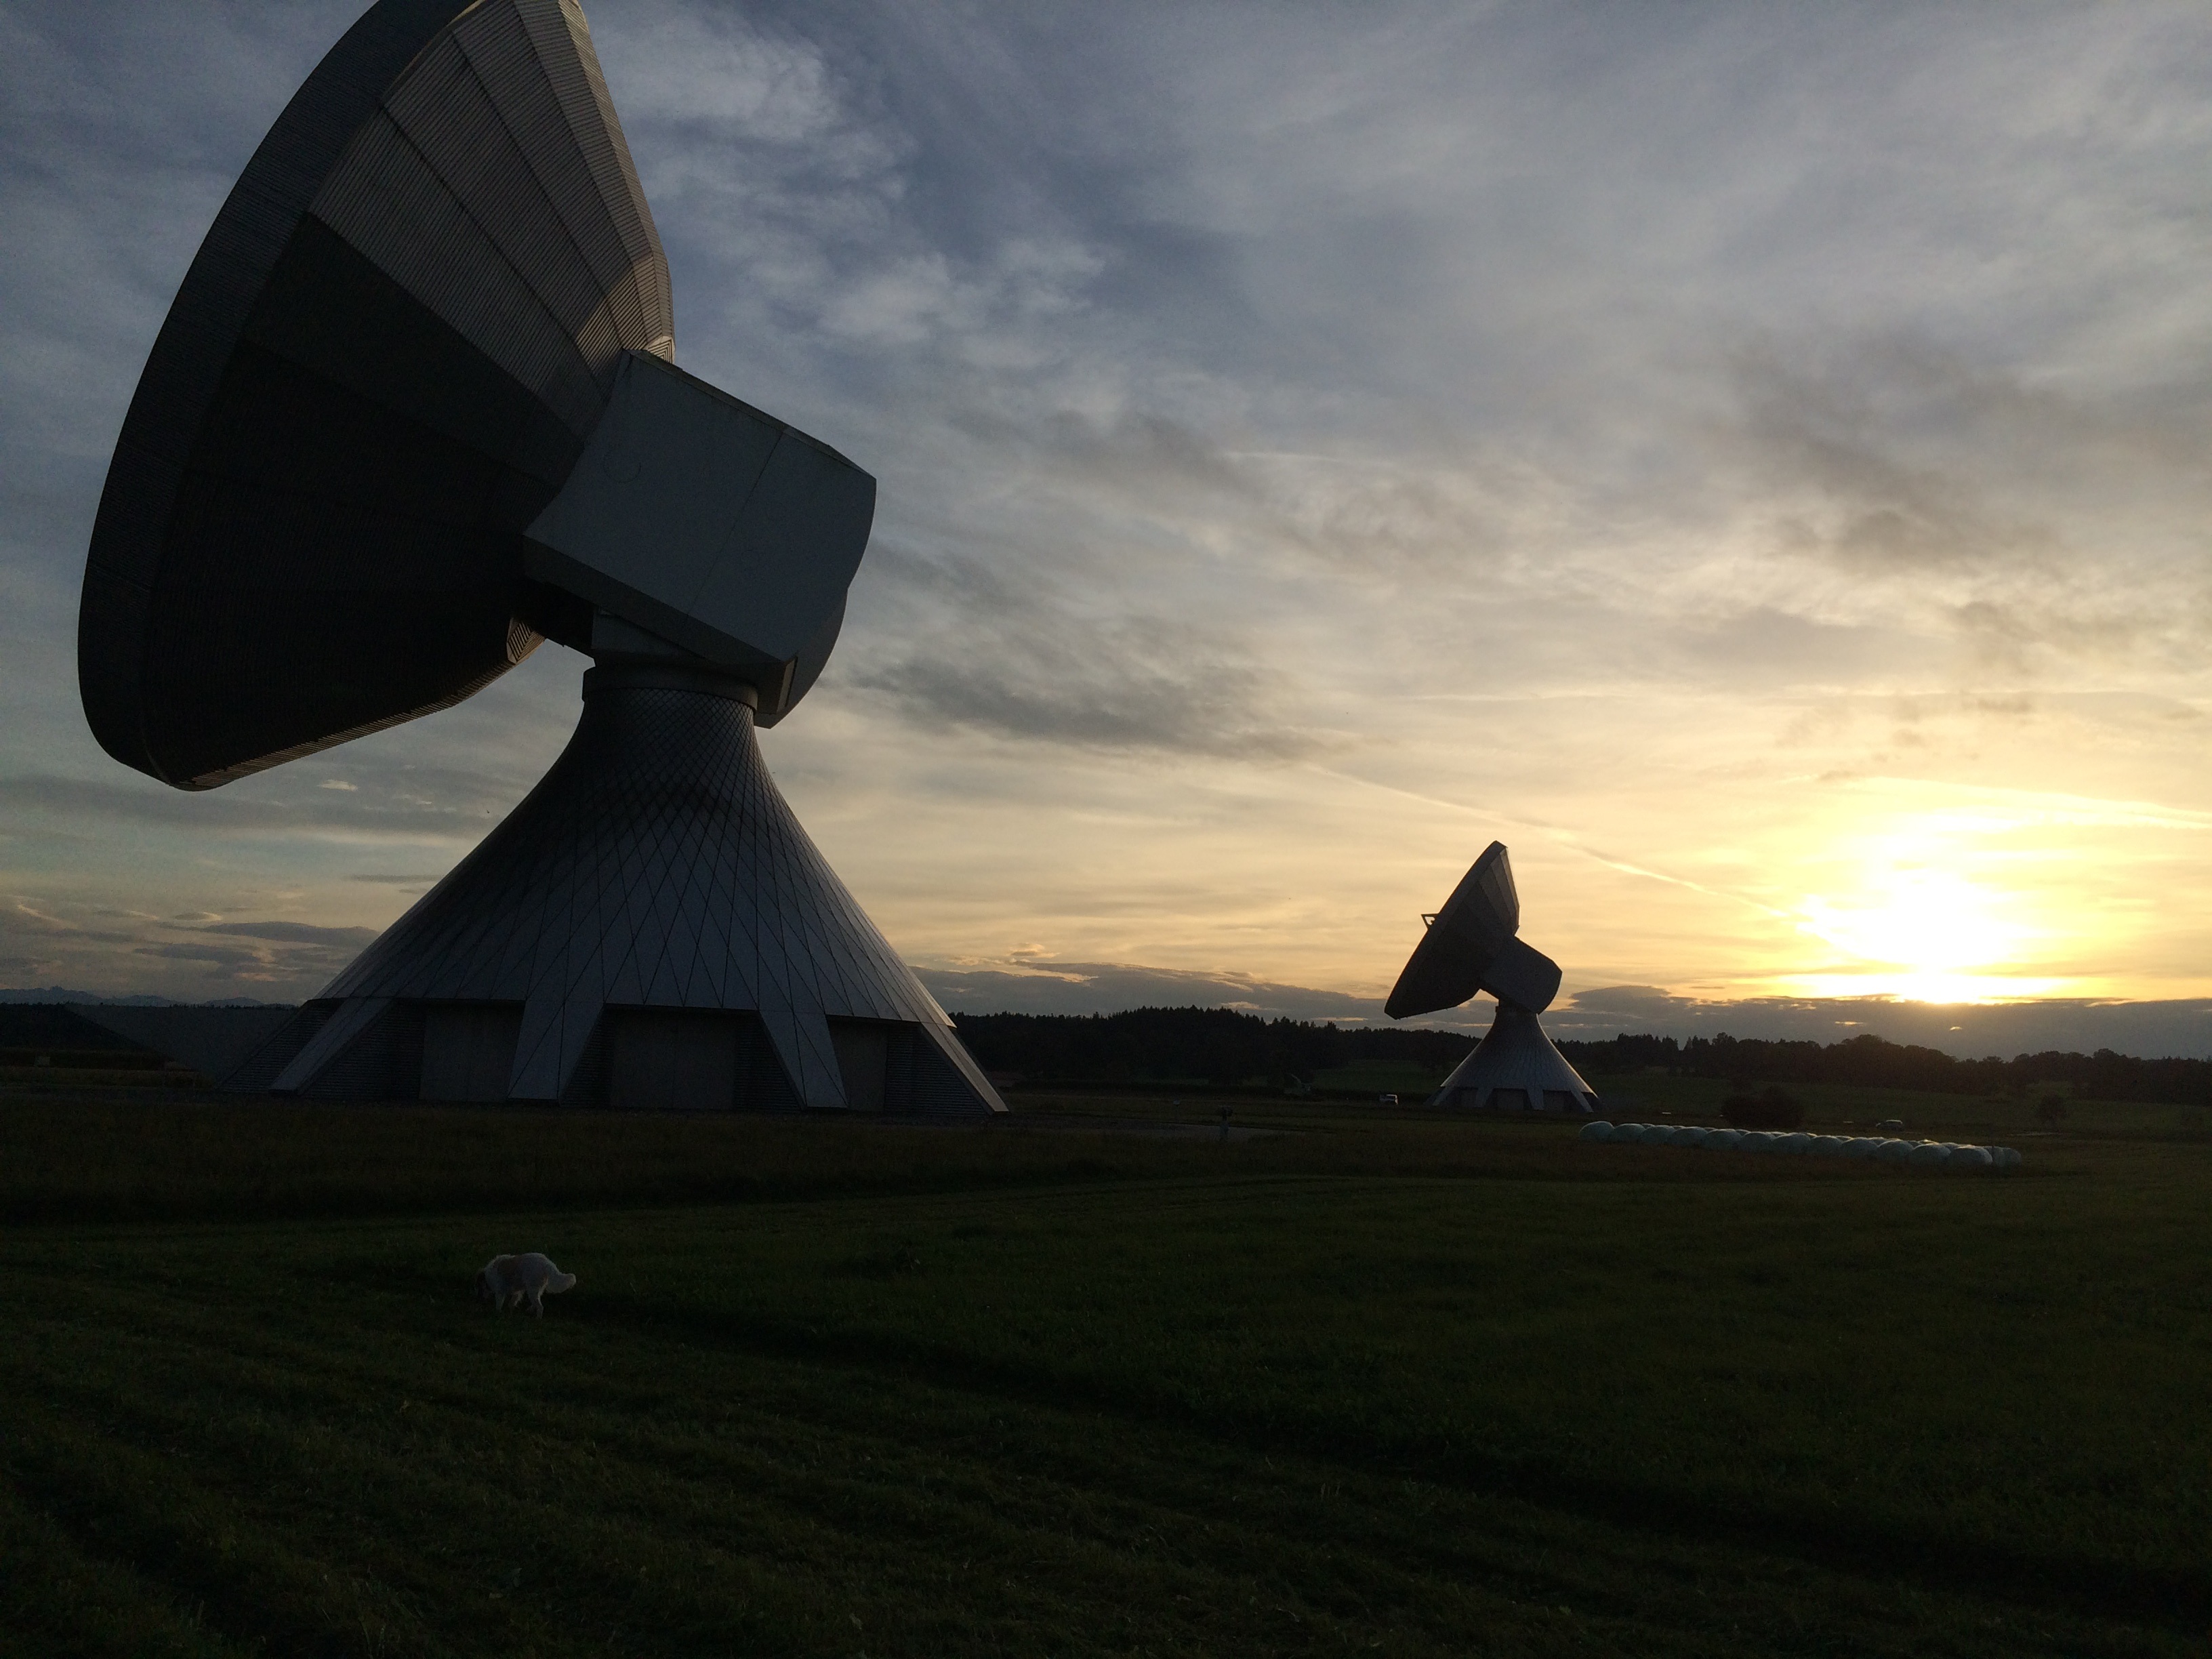
sea, horizon, silhouette, light, cloud, sky, sunrise, sunset, sunlight, morning, wind, dawn, dusk, evening, telescope, satellite dish, reception, radar, receiver, transmitter, parabolic mirrors, ammersee, atmosphere of earth, satelietenanlage, radar dish, raisting